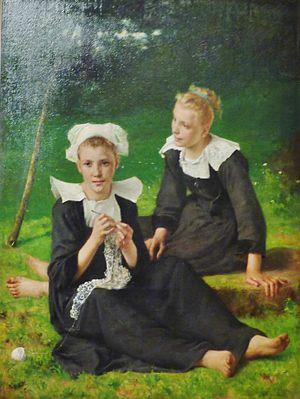
Jeunes dentellières de Beuzec-Conq près Concarneau, (mode du pays de Rosporden-Fouesnant)
Concarneau [kɔ̃.kaʁ.no] est une commune du département du Finistère dans la région Bretagne en France.
Le musée départemental breton de Quimper, créé en 1846 par la Société archéologique du Finistère, est installé dans l'ancien palais des évêques de Cornouaille, proche de la cathédrale Saint-Corentin. Se définissant comme un « musée de société », il présente l'archéologie et les arts du département du Finistère.
François-Alfred Delobbe, né le 13 octobre 1835 à Paris où il est mort le 10 février 1920, est un peintre naturaliste français.